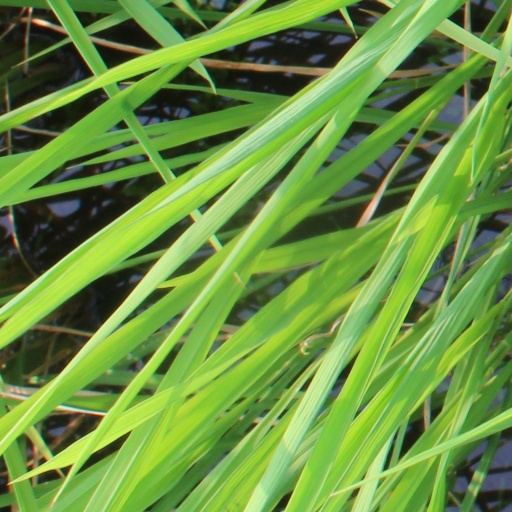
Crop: rice